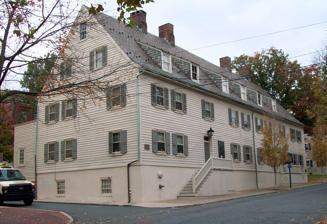
Building: Lewis David de Schweinitz Residence
Country: United States of America
Year built: 1780
Historic house in Pennsylvania, United States United States historic place Gemeinhaus-Lewis David de Schweinitz Residence U.S. National Register of Historic Places U.S. National Historic Landmark U.S. National Historic Landmark District Contributing Property Gemeinhaus-Lewis David de Schweinitz Residence, October 2011 Show map of Pennsylvania Show map of the United States Location 66 W. Church St., Bethlehem, Pennsylvania Coordinates 40°37′7″N 75°22′52″W / 40.61861°N 75.38111°W / 40.61861; -75.38111 Built 1741 ( 1741 ) Part of Historic Moravian Bethlehem District ( ID12001016 ) NRHP reference No. 75001658 Significant dates Added to NRHP May 15, 1975 Designated NHL May 15, 1975 Designated NHLDCP October 6, 2012 The Moravian Museum of Bethlehem , also known as the 1741 Gemeinhaus and the Lewis David de Schweinitz Residence , is a historic house museum at 66 West Church Street in Bethlehem, Pennsylvania . Built in 1741 to house the early Moravian community as well as the community's place of worship, the Saal , it is the oldest surviving building in Bethlehem, the largest surviving log house in continuous use in the U.S. and also significant for its association with the botanist and mycologist Lewis David de Schweinitz (1780–1834). It was declared a National Historic Landmark in 1975. The building is part of the Historic Moravian Bethlehem District which was designated as a National Historic Landmark District in 2012 and later named to the U.S. Tentative List in 2016 for nomination to the World Heritage List . Description and history The former Moravian Gemeinhaus (meaning Community House ) is located in the historic heart of Bethlehem, at the northeast corner of West Church Street and Heckewelder Place. It is a 2 + 1 ⁄ 2 -story log structure, covered by a gable roof and sheathed in wooden clapboards. The front roof face is pierced by six small shed-roof dormers, and the facade is ten bays wide, divided into two five-bay sections each with a center entrance. Its oldest portion, built in 1741, is the oldest surviving structure in Bethlehem. The building reached its present shape by 1743. The Gemeinhaus building complex includes some of the oldest buildings in Bethlehem such as: the 1746 Bell House, 1751 Old Chapel , and 1744-1772 Single Sisters’ House . The house was originally built by the Moravian settlers who founded Bethlehem as a home for its entire community (numbering 80 individuals) and later for the married clergy and officers. It served as the location within which they conducted their education, medicine, worship, and home mission work, and served in this role for many years. In its early years, the Gemeinhaus was the location of communal dining and cooking. The Sisters prepared daily meals in the lower level for the community, soon numbering over 100 people, until a separate kitchen was built within the Bell House. The second floor of the building contained the Saal , the largest room in the building and the earliest place of worship in Bethlehem. It was here that the first funeral occurred for a man named Johannes Mueller (first person to be buried in God's Acre Cemetery ) on June 27, 1742. The first wedding in Bethlehem (Johann Zander and Johanna Magdalena Mueller) took place on July 8, 1742, as well as the historic “Great Wedding” where 28 couples were married in the same service by 7 clergy on July 15, 1749. By late 1749 the community had grown too large (over 200 people) and a bigger space was needed. They built their second place of worship in 1751, now called the Old Chapel, as an addition to the Gemeinhaus. Residency within the Gemeinhaus changed over the years as the population of the community grew. As other buildings were constructed, residents moved into the new choir houses including the Single Brethrens’ House , the Single Sisters’ House, the Bell House, the Widow's House , and later small homes for individual families. By 1761 there were 650 people in the community, and by 1843 there were 865. By 1796 the Gemeinhaus was home to the clergy and their families only and was commonly referred to as “the Clergy House.” By the mid-nineteenth century further homes had been built and the Gemeinhaus was no longer needed as a “Clergy House.” By 1869 only one clergyman remained: the Rev. Peter Ricksecker, a missionary to the West Indies. Thereafter rooms within the building were rented out by the Trustees of the Moravian Congregation of Bethlehem and it was listed as apartments in the 1920 city directory. In 1923 a circle of the Union of King's Daughters and Sons , an ecumenical organization, established a King's Daughters Home in the Gemeinhaus for the care of elderly women. This lasted until 1964 when the King's Daughters Home moved to a more suitable building. The Gemeinhaus opened as a museum on April 30, 1966. Music was an important part of worship for the Moravians. The first keyboard instrument, a Knolten spinet, arrived for the Saal from England on January 25, 1744. A pipe organ was later installed in June 1746. They memorized hundreds of hymns and sang them by heart, sometimes in the form of polyglot singing, often in their own native or known languages. At one point in time there were as many as 13 different languages spoken within the community and sung within the Gemeinhaus Saal. Other musical instruments accompanied the singing including horns, brass, and stringed instruments, some of which are on display there today. The Gemeinhaus was the location of the first medical office in Bethlehem established by Dr. John Adolph Meyer in 1742, whose practice is believed to be the forerunner of the earliest hospital concept in America. Based out of a small room in the Gemeinhaus (a space that is now a restroom) Meyer along with eight male and seven female nurses provided care for the community with innovative medical practices that were well ahead of their time. Meyer later opened Bethlehem's first apothecary in 1743 within the building, which later moved into the Bell House until a laboratory was constructed along present-day Main Street in 1752. The 1752 Apothecary, part of the Moravian Museum of Bethlehem, was the oldest pharmacy in continuous operation in the United States up until its closing in the 1950s. The first classes in the nation to educate girls in a broad curriculum similar to what boys were taught were instituted in 1742 by Countess Benigna von Zinzendorf. Her classes were held in the Gemeinhaus and even predated the first classes for boys in Bethlehem by a month. The classes for girls were later moved to the Bell House in 1749. It was here that Lewis David de Schweinitz was born in 1780; his father was a Moravian clergyman, and he also became an official in the church. It was his childhood home until the age of seven, when he was sent away to school at Nazareth, Pennsylvania , and was again his home from 1822 until is death in 1834. While at Nazareth, de Schweinitz cultivated an interest in botany and mycology , interests that he followed when his church duties permitted.  He wrote a number of important early papers, including the 1831 "Synopsis of North American Fungi", that were groundbreaking in their depth and organization.  At his death he was considered the nation's leading mycologist. Today the building houses the Moravian Museum of Bethlehem and contains historic artifacts, artwork, furnishings, clothing, instruments, books, tools, and manuscripts that tell the story of Bethlehem's founders. Visitors can learn about early Moravian communal living, missionary work, and their progressive educational system and medicinal practices on guided tours. Among the notable collections one can find original Gustav Grunewald paintings, historic maps and prints of early Bethlehem, the Till Piano, and examples of silver, tin, red and yellow-ware pottery, and clocks made by the early Moravian artisans. Some other unique items within the museum collection can be found in the Fire Engine Annex. Sitting on display are the two earliest fire engines of Bethlehem: the Perseverance (purchased in 1763) and the Diligence (purchased in 1792). Also on display are historic fire-fighting tools such as fire buckets and helmets, as well as a section of wooden pipe from the original pumped water system of the 1762 Waterworks . The 1741 Gemeinhaus is presently under the care of the Moravian Museum of Bethlehem which is part of Historic Bethlehem Museums & Sites , a 501(c)3 non-profit organization. Gallery Front of the Gemeinhaus, February 1969 See also Wikimedia Commons has media related to Gemeinhaus (Bethlehem, Pennsylvania) . List of National Historic Landmarks in Pennsylvania National Register of Historic Places listings in Northampton County, Pennsylvania References